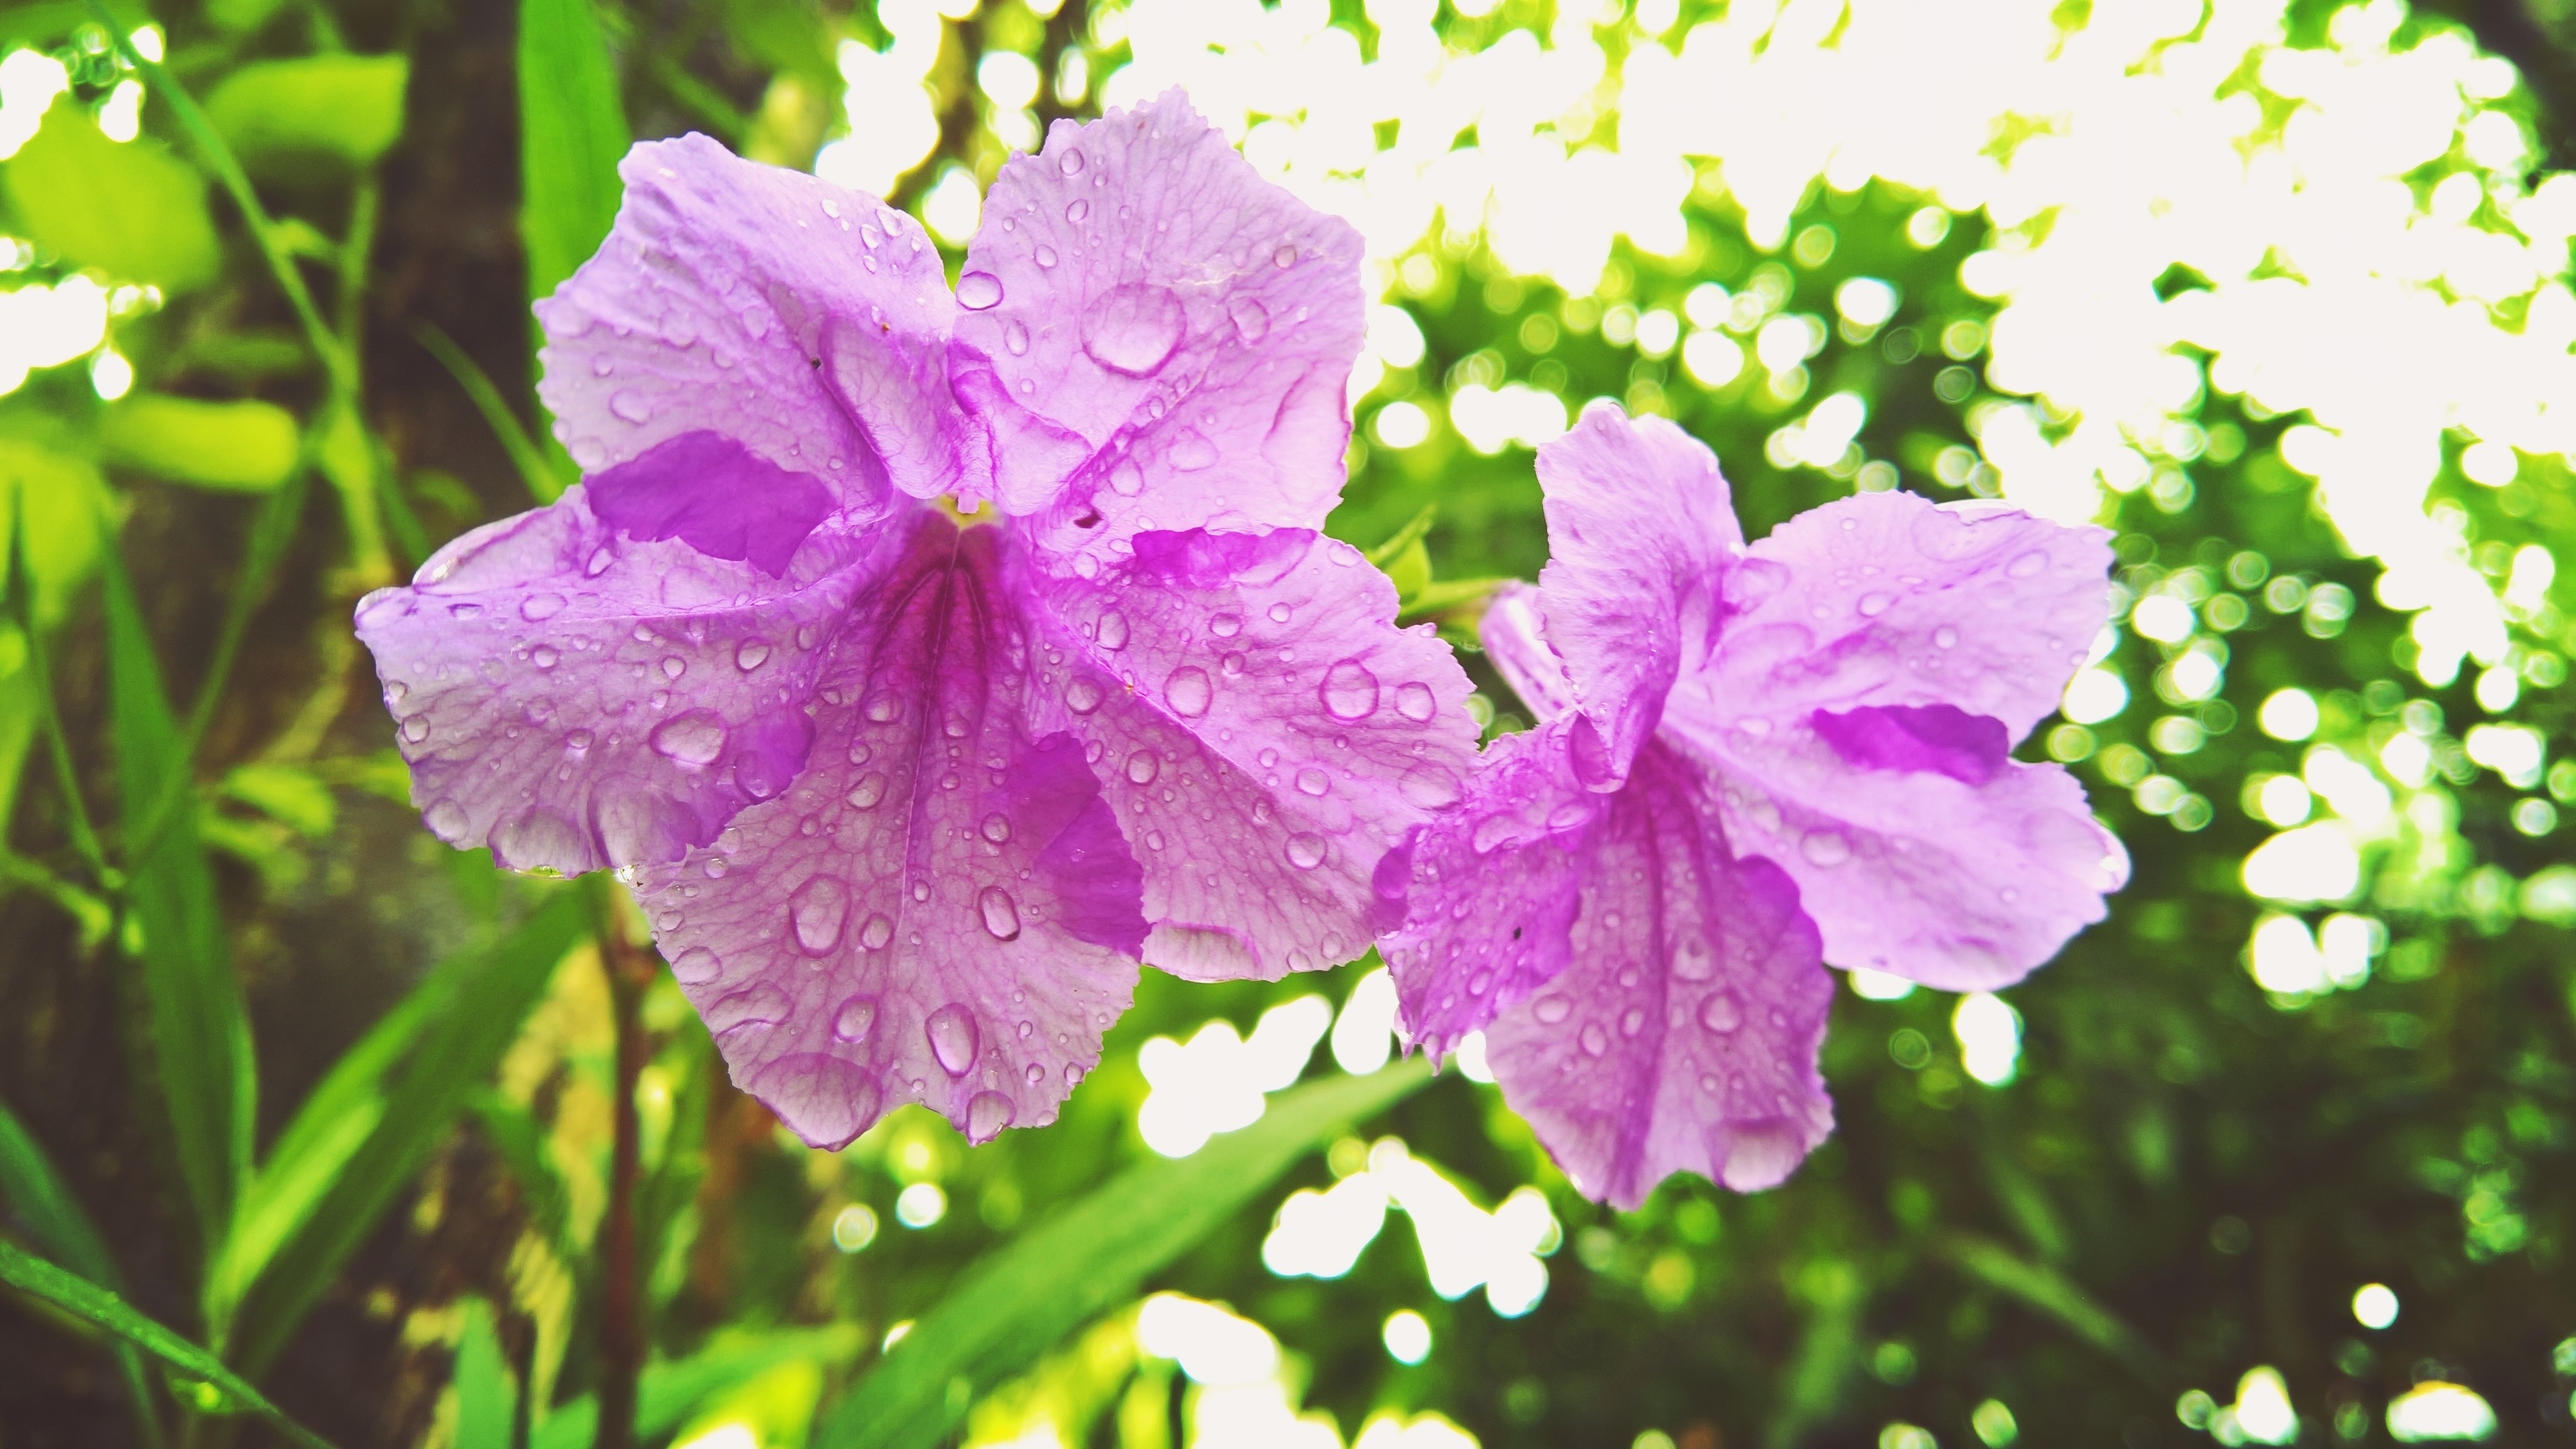
blossom, plant, leaf, flower, botany, flora, wildflower, shrub, rhododendron, macro photography, flowering plant, annual plant, woody plant, land plant